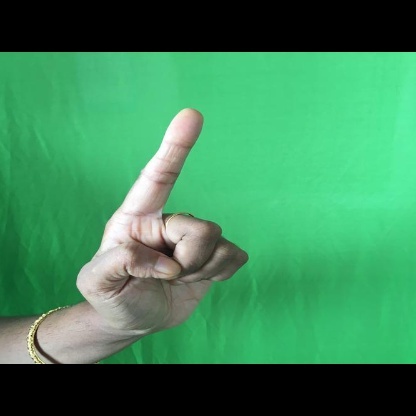
Mudra: Suchi